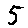
Label: 5